Aberdeen Guild Street railway station

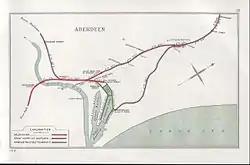
A 1913 Railway Clearing House Junction Diagram showing railways in the vicinity of Aberdeen (present station shown here as "JOINT PASS. STA.")

Aberdeen Guild Street railway station was the former terminus of the Aberdeen Railway.